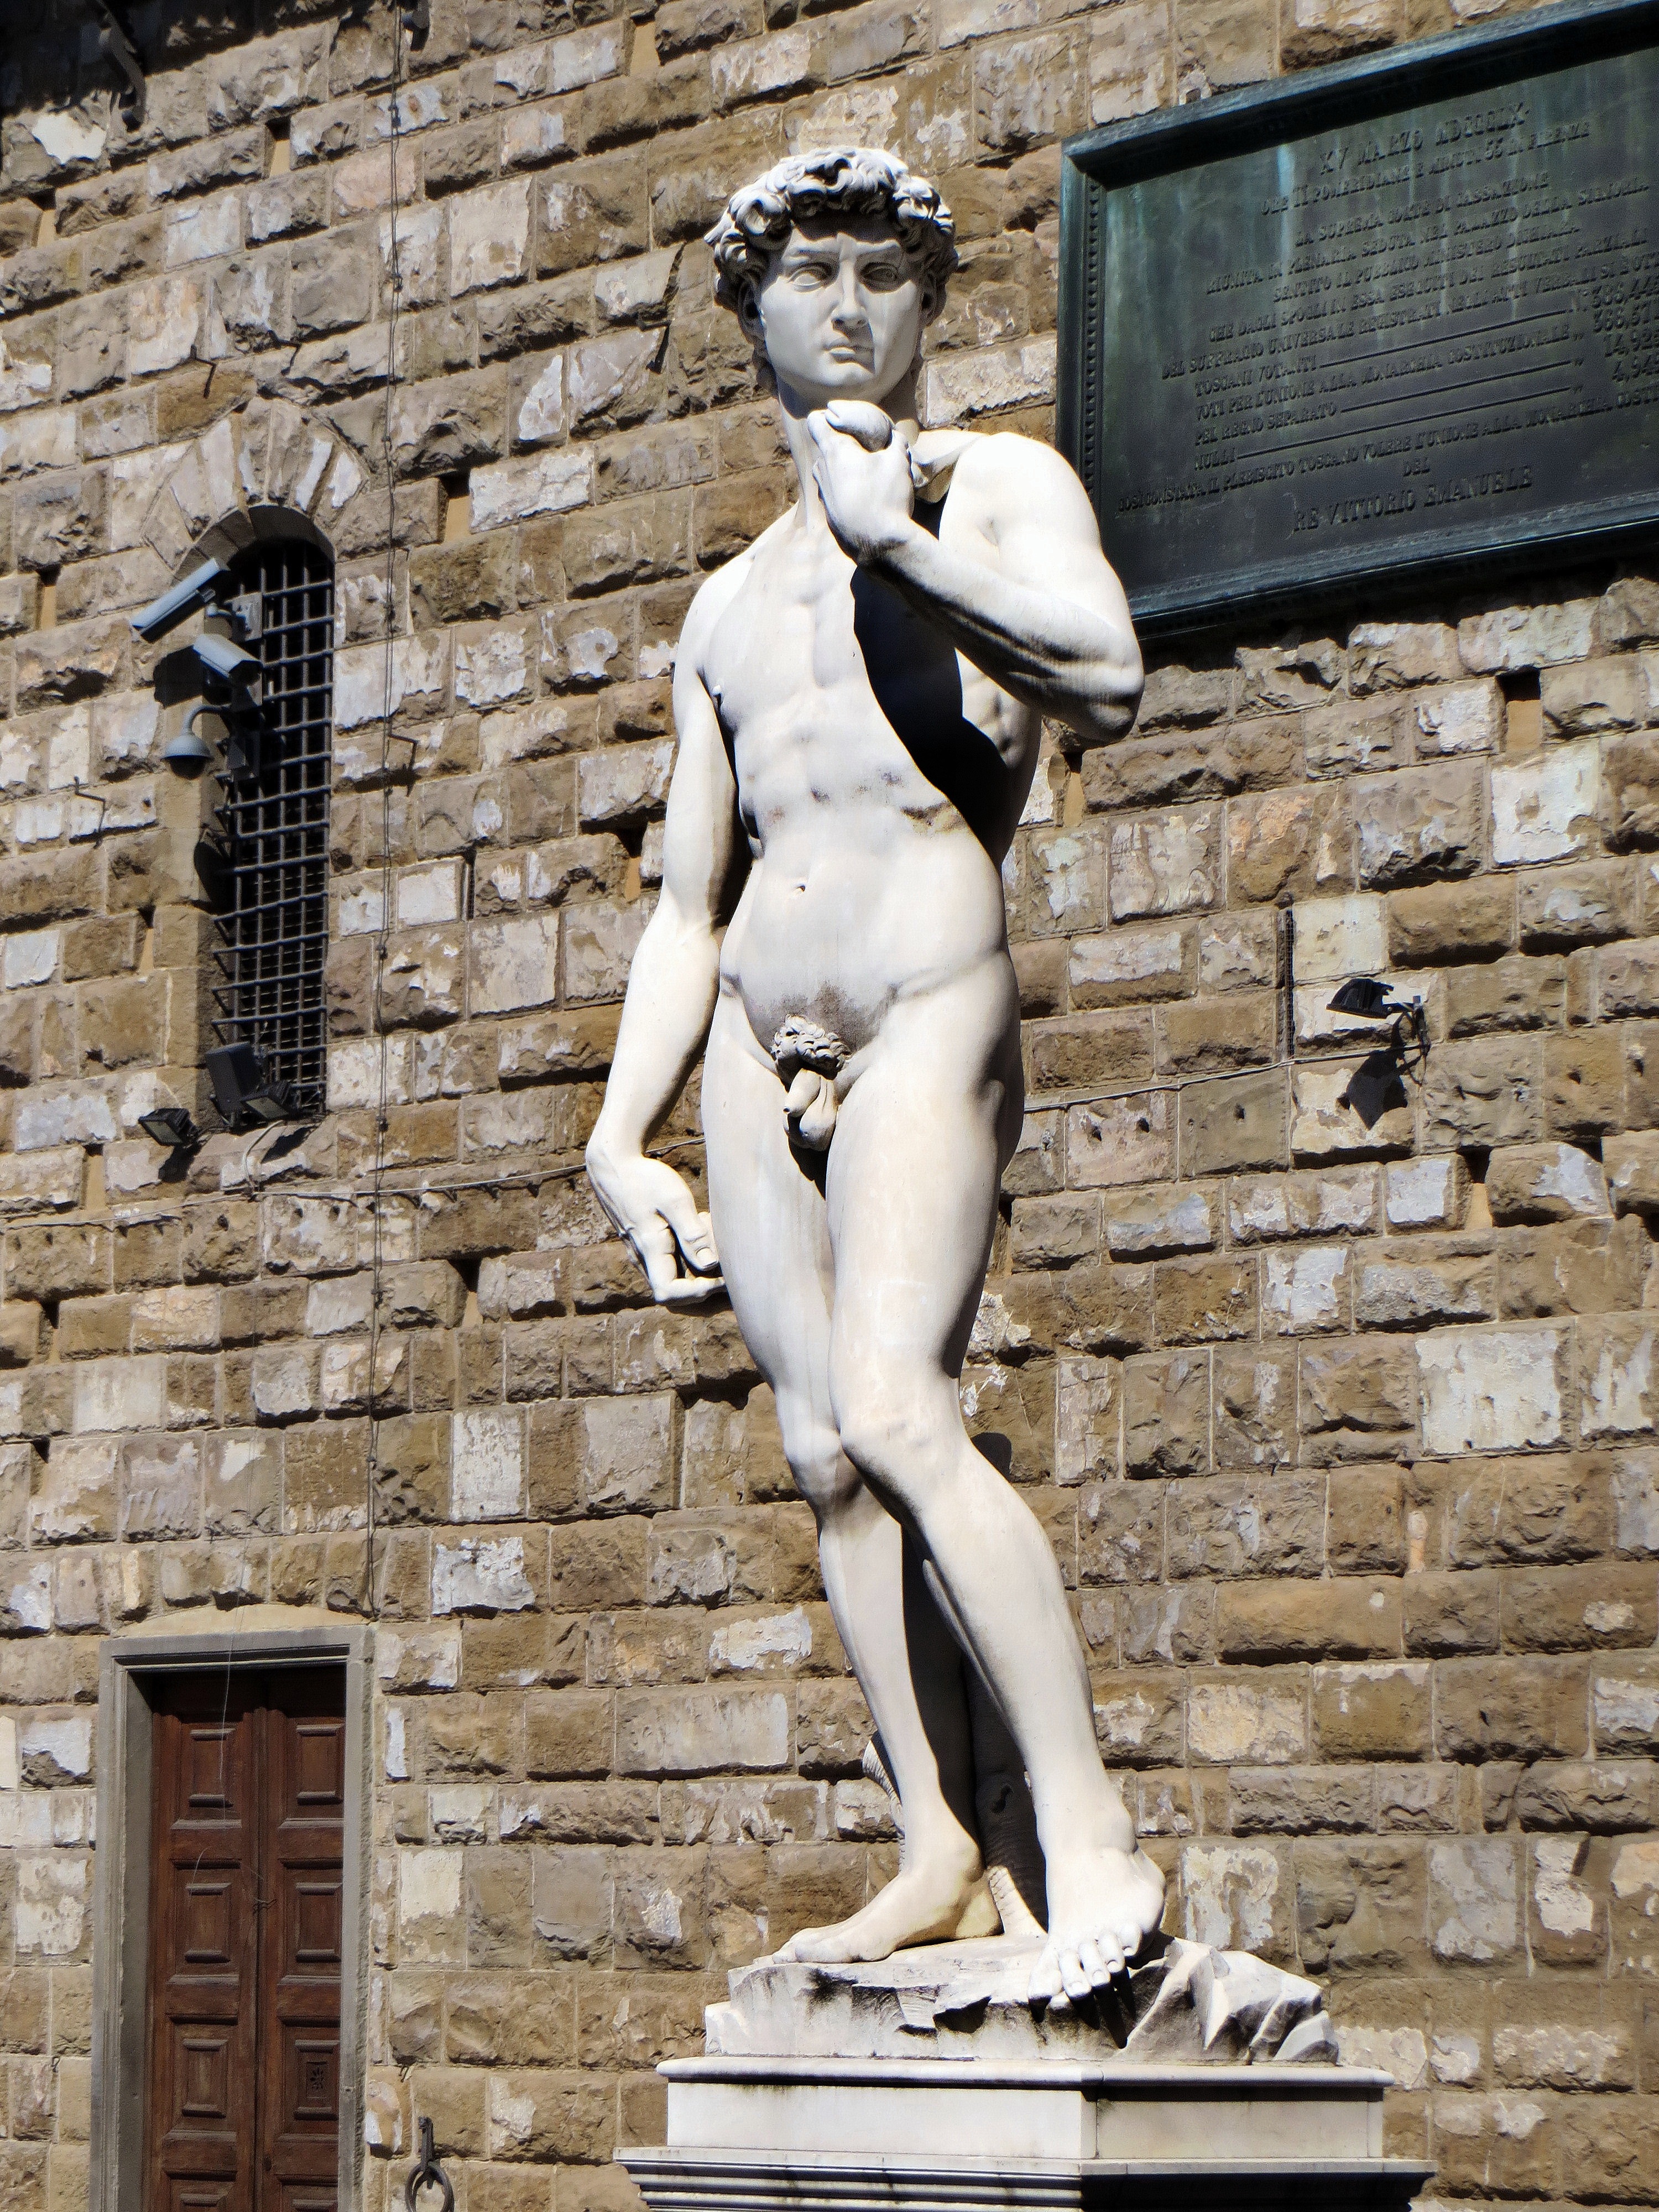
monument, statue, italy, tuscany, sculpture, art, marble, michelangelo, florence, david, mythology, ancient history, human positions